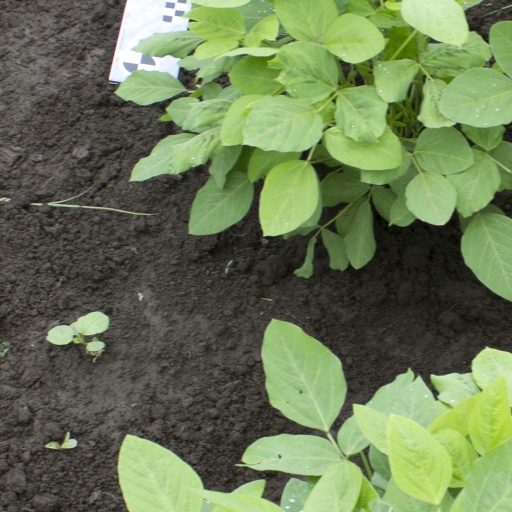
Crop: soybean